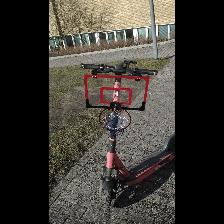
Label: NonHuman